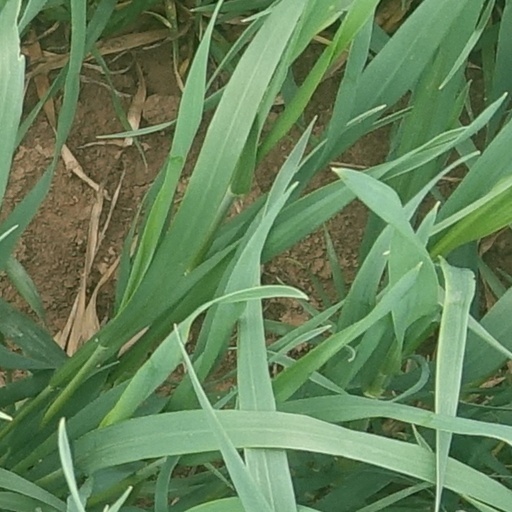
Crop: wheat